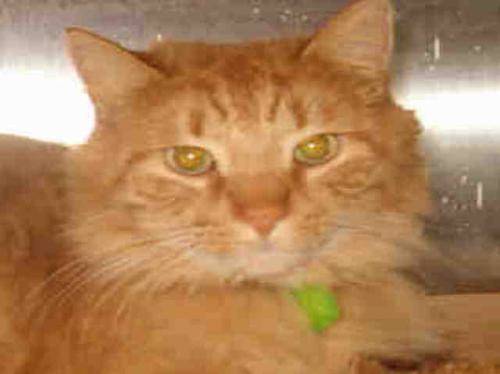
Label: cat